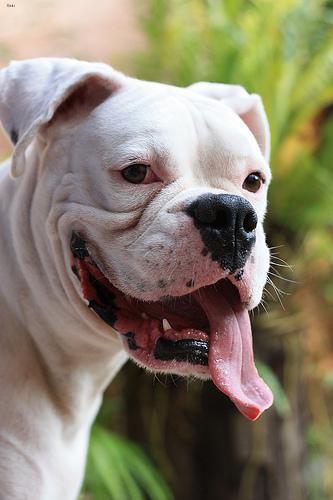
boxer